Glastonbury Festival 2002

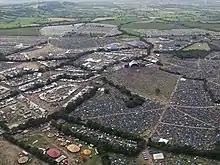
Overhead Glastonbury Festival site (2002) Looking across Worthy Farm towards Steanbow with the north side of Pennard Hill to the left. Helicopter almost directly above the Acoustic Stage oriented towards the Pyramid main stage.

The organisers used the scheduled fallow year 2001 to devise anti-gatecrashing measures and secure the future of the festival, after the Roskilde Festival 2000 accident It was at this point that the Mean Fiddler Organisation was invited to help.